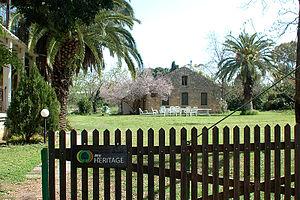
MyHeritage est une plateforme payante de généalogie en ligne avec un site web, une application mobile, et un logiciel. Les utilisateurs de la plateforme peuvent entre autres créer des arbres généalogiques, télécharger et parcourir des photos, et chercher dans des milliards de données historiques internationales. En 2015, le service prend en charge 42 langues et a environ 80 millions d'utilisateurs dans le monde entier. En juin 2018, MyHeritage a 96 millions d'utilisateurs et compte 41 millions d'arbres généalogiques sur son site Web. La société est basée à Or Yehuda, en Israël avec des bureaux supplémentaires à Tel Aviv, Lehi, dans l’Utah, et à Burbank, en Californie.